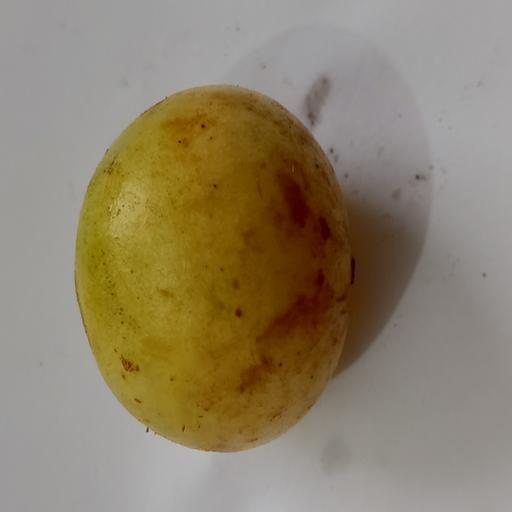
Crop type: Burmese Grape